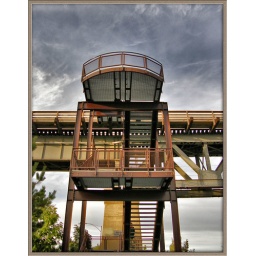
Observation deck of the train bridge near the weir in Saskatoon.